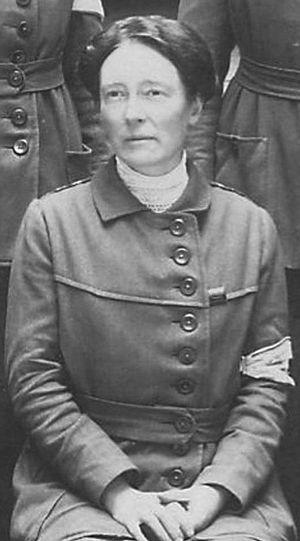
Louisa Garrett Anderson est une pionnière de la médecine, suffragette britannique et membre de l'Union sociale et politique des femmes. Elle est diplômée en 1900 de la London School of Medicine for Women.